Steven Defour

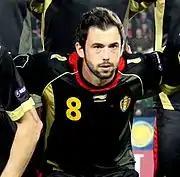
Defour lining up for Belgium in 2011

Defour was first called up for the Belgian senior team by manager René Vandereycken in May 2006, aged just 18. He made his debut on 11 May in a friendly against Saudi Arabia in Sittard in the Netherlands, playing all but the last minute of a 2–1 win; he scored his first goal on 6 September 2008, in a 3–2 victory over Estonia at his club ground the Stade Maurice Dufrasne for the 2010 FIFA World Cup qualifiers.